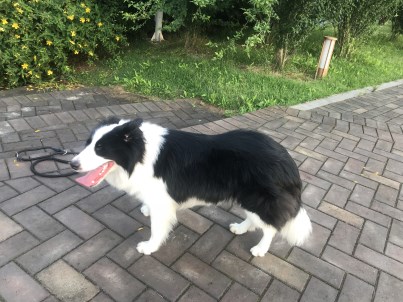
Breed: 2594-n000109-Border_collie